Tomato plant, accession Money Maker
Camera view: horizontal (90 deg, fisheye); turntable rotation: 210 degrees
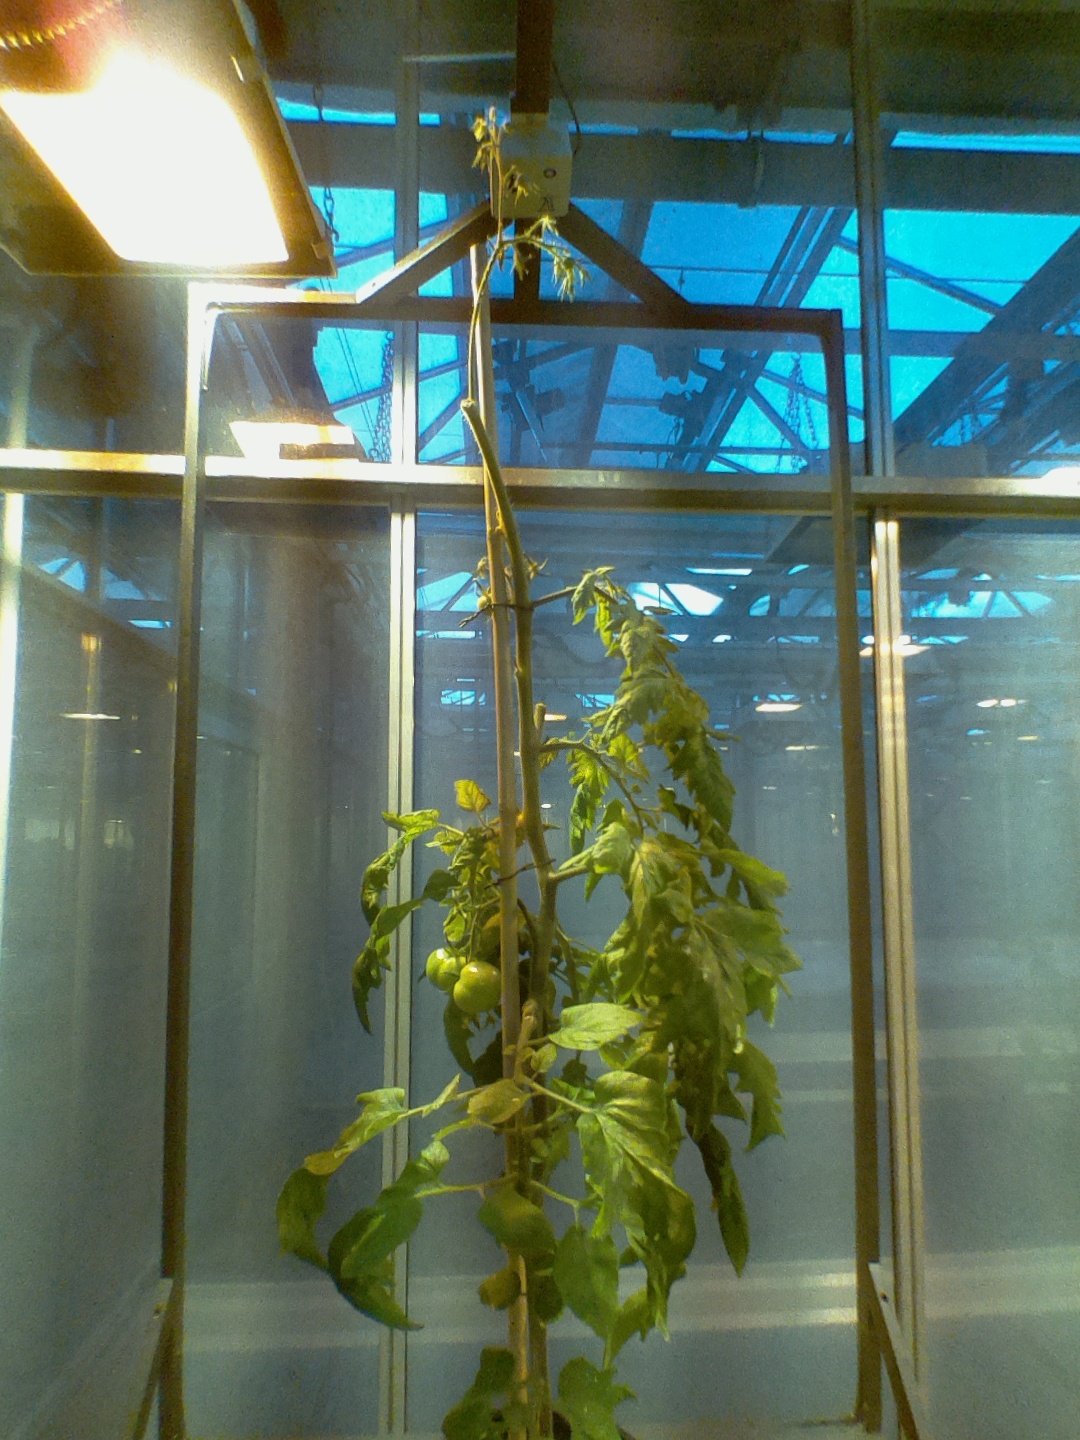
BBCH growth stage 75: 50%-60% of final fruit size